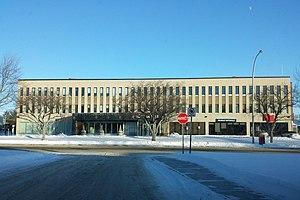
Boisbriand est une ville située à l'entrée des Basses-Laurentides dans la MRC de Thérèse-De Blainville, au Québec, Canada.